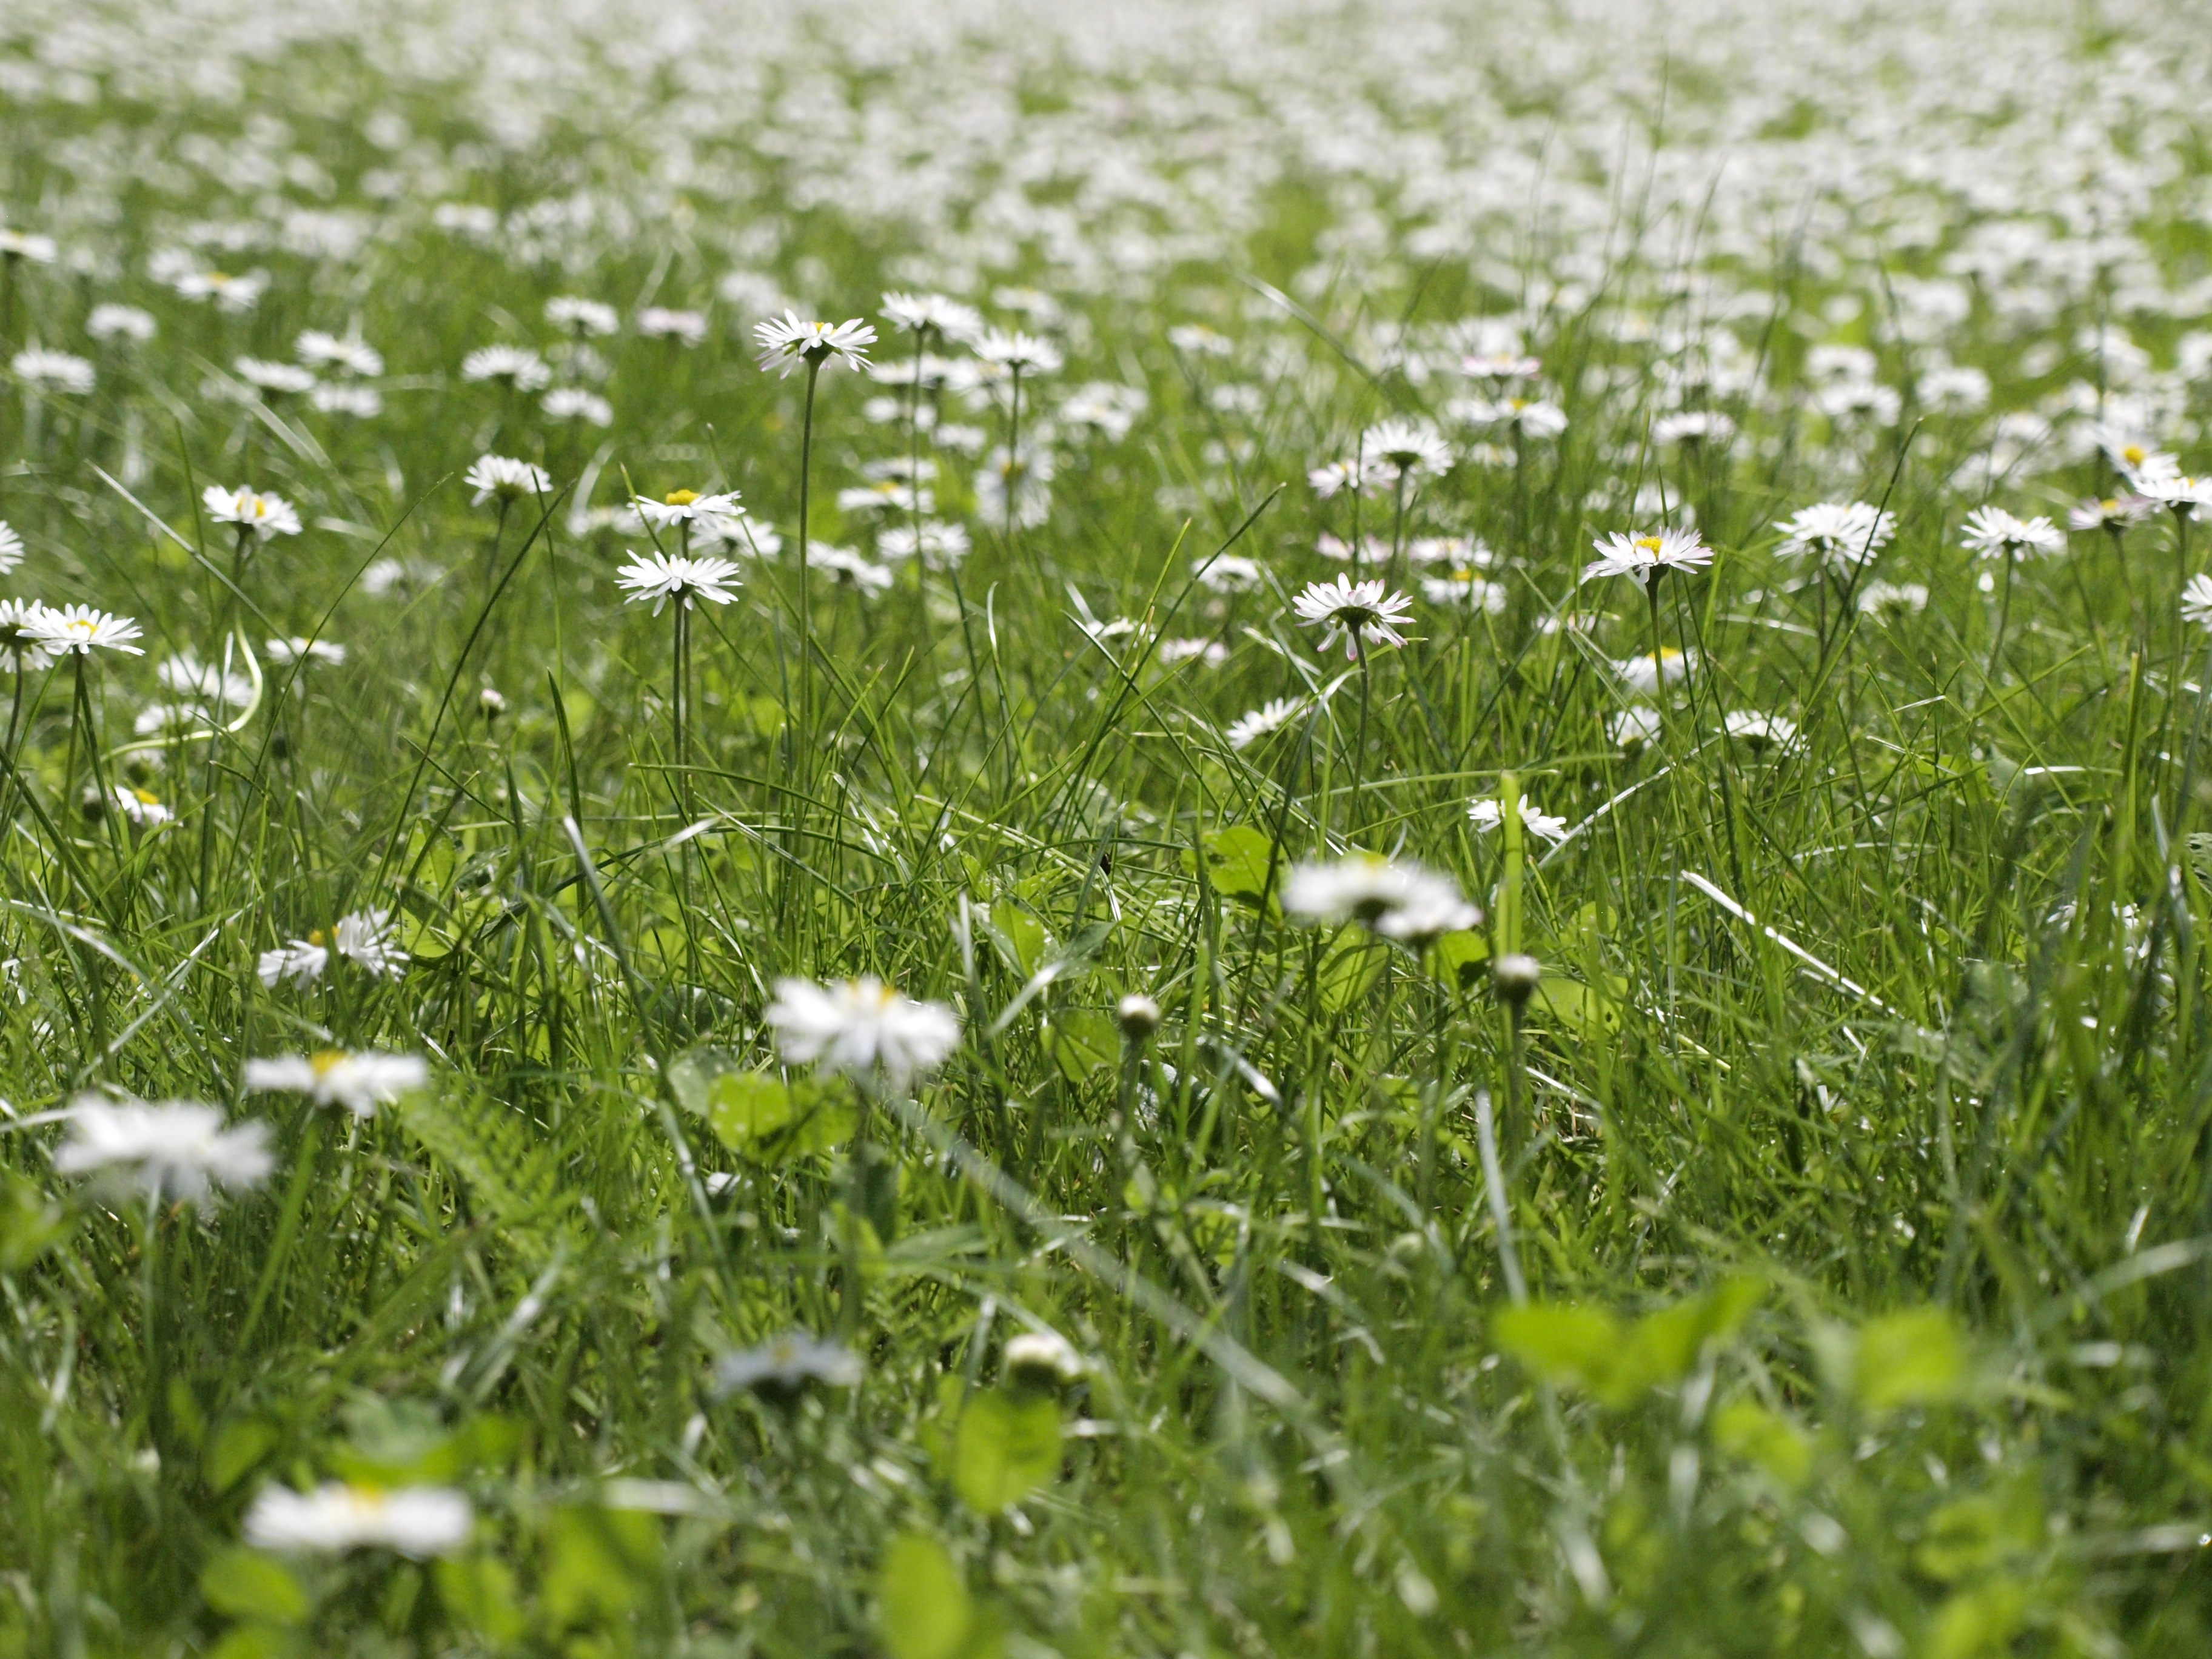
nature, grass, plant, white, field, lawn, meadow, prairie, flower, summer, daisy, spring, green, pasture, flora, wildflower, flowers, grassland, daisies, habitat, ecosystem, flowering plant, daisy family, oxeye daisy, natural environment, grass family, land plant, chamaemelum nobile